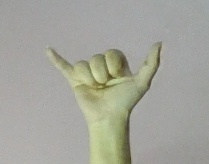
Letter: ya